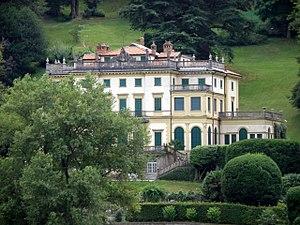
Stresa (VB). Villa Pallavicino, vista dal batello.